Cherokee syllabary

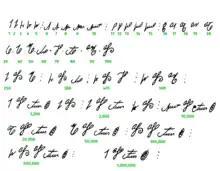
Cherokee numerals developed by Sequoyah. Line 1: 1–20; Line 2: "tens" for 30–100; Line 3: 250, 360, 470, and 590; Line 4: 1,200, 2,500, 10,000; Line 5: 20,000, 50,000, and 100,000; Line 6: 500,000 and 1,000,000

There are two main character orders for the Cherokee script. The usual order for Cherokee runs across the rows of the syllabary chart from left to right, top to bottom—this is the one used in the Unicode block. It has also been alphabetized based on the six columns of the syllabary chart from top to bottom, left to right.